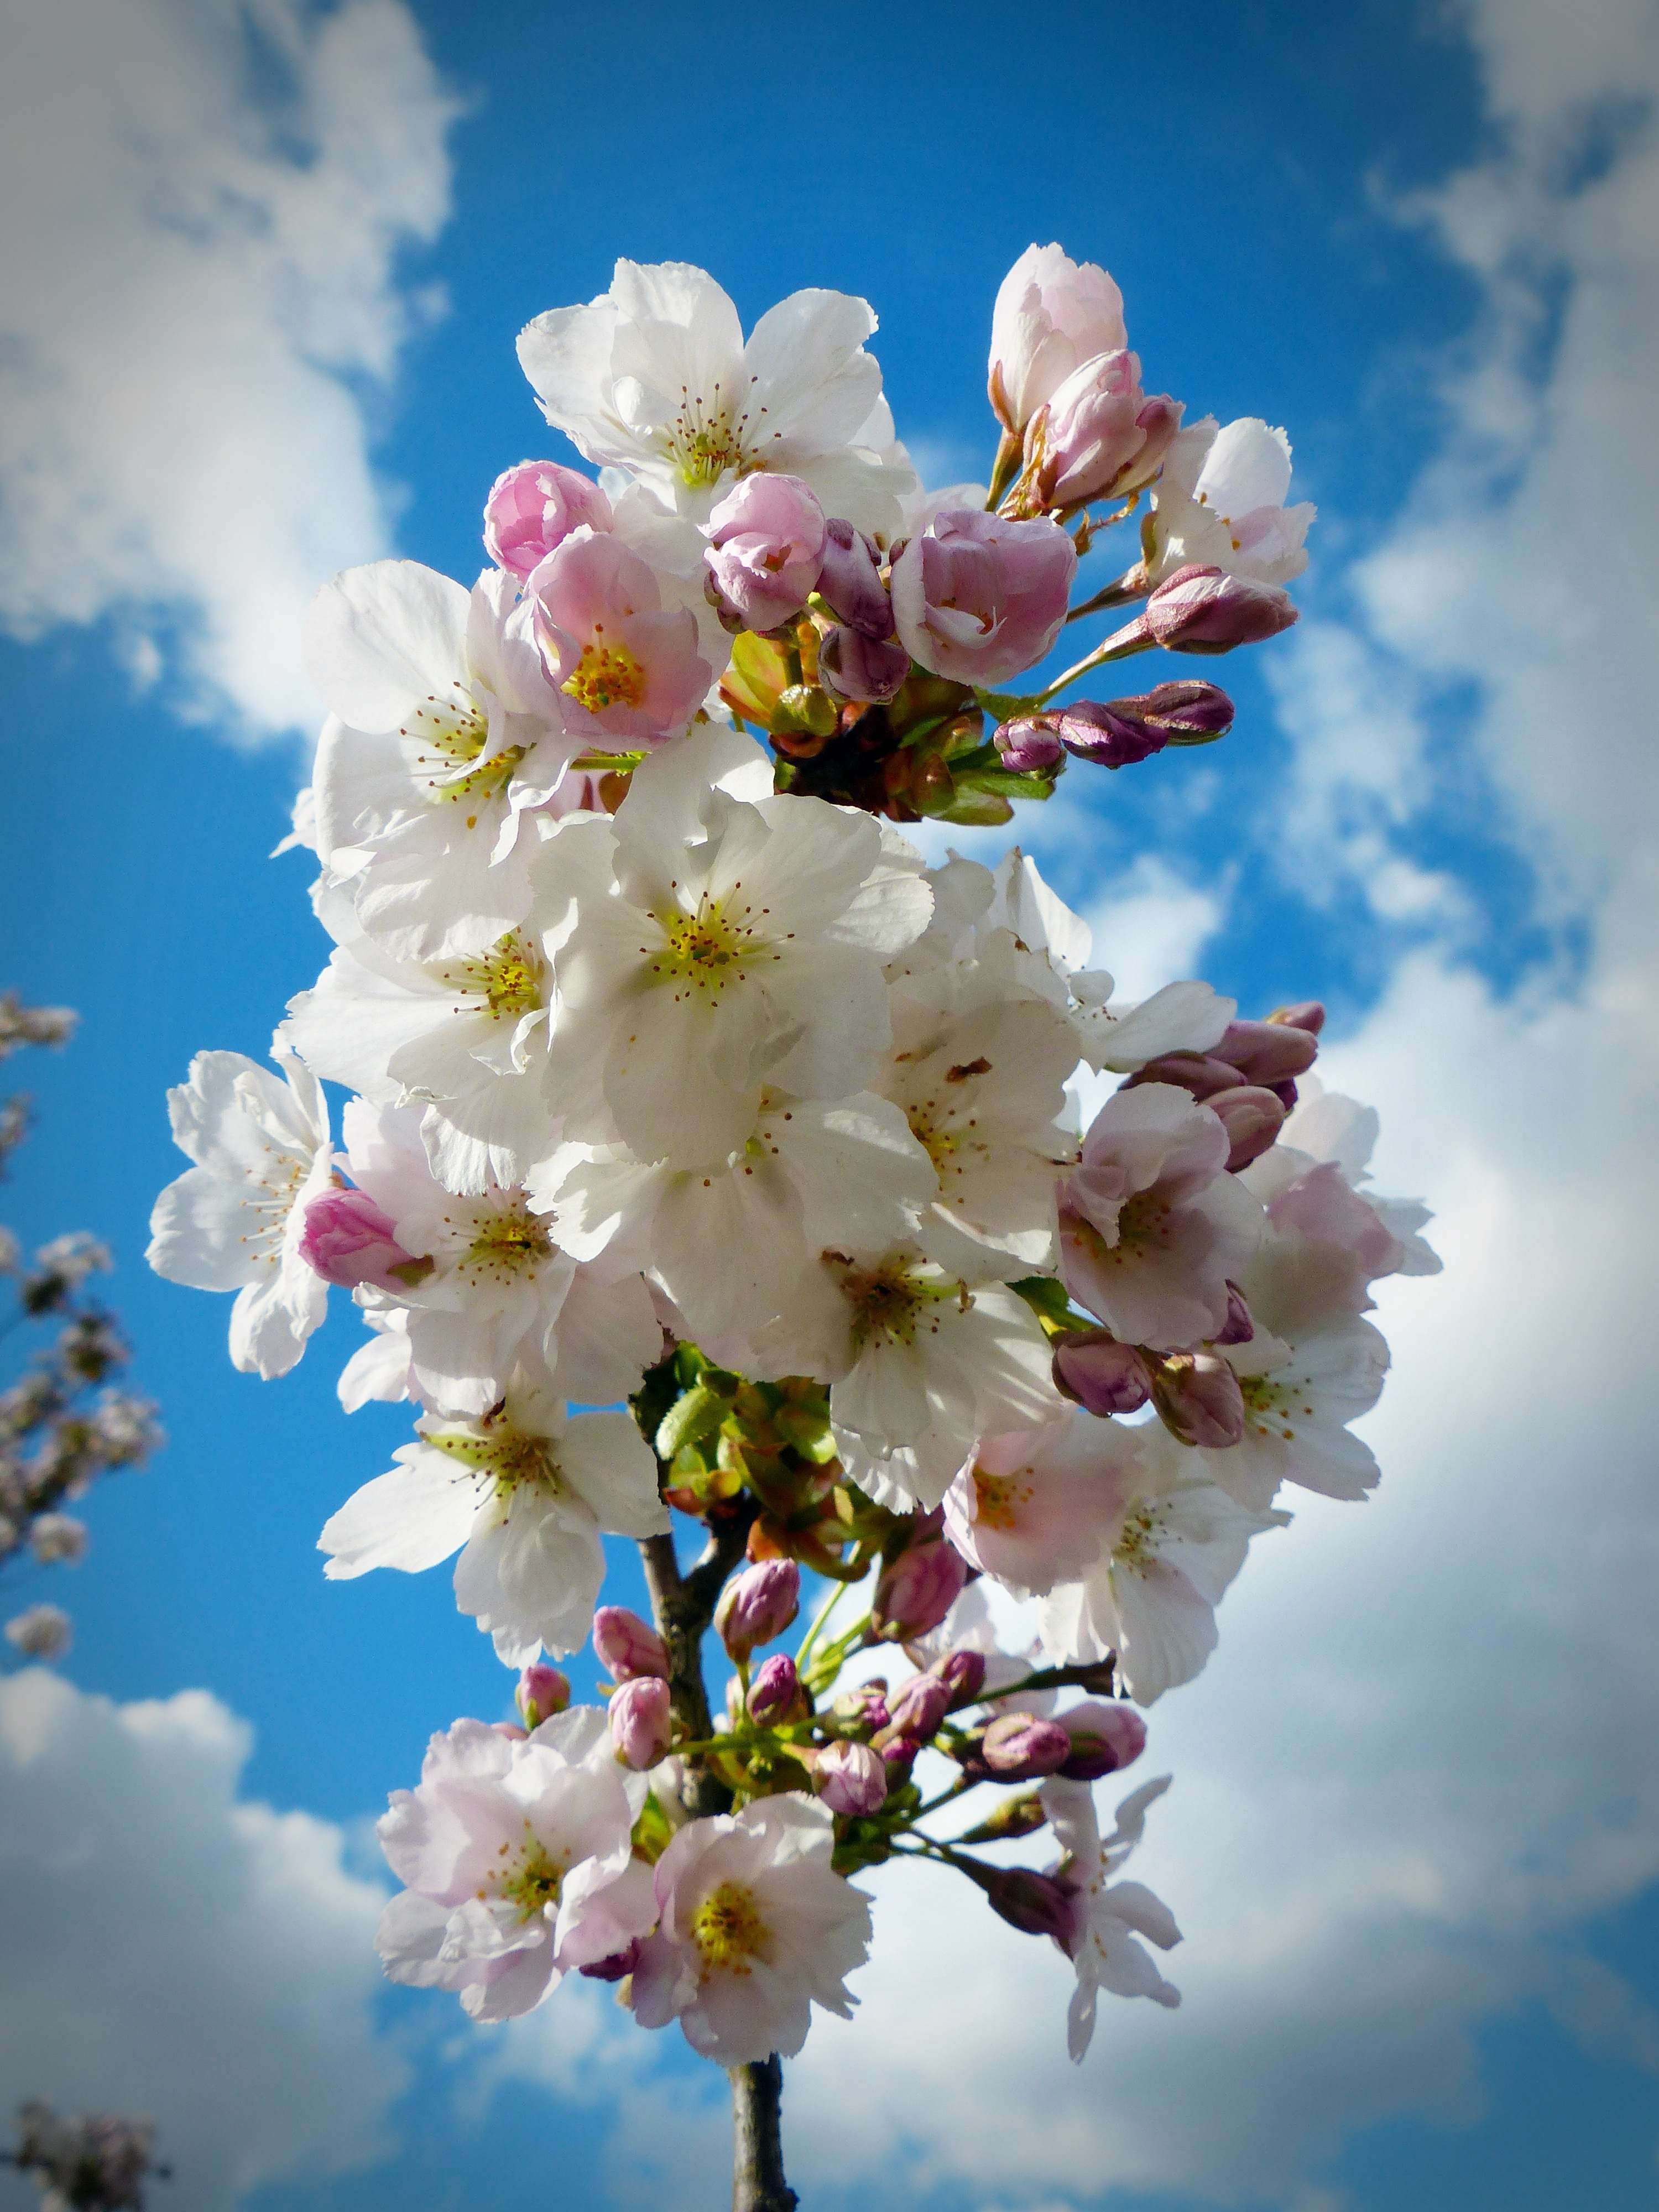
branch, blossom, plant, sky, flower, petal, bloom, spring, produce, flora, cherry blossom, japanese cherry trees, macro photography, japanese flowering cherry, ornamental cherry, column cherry